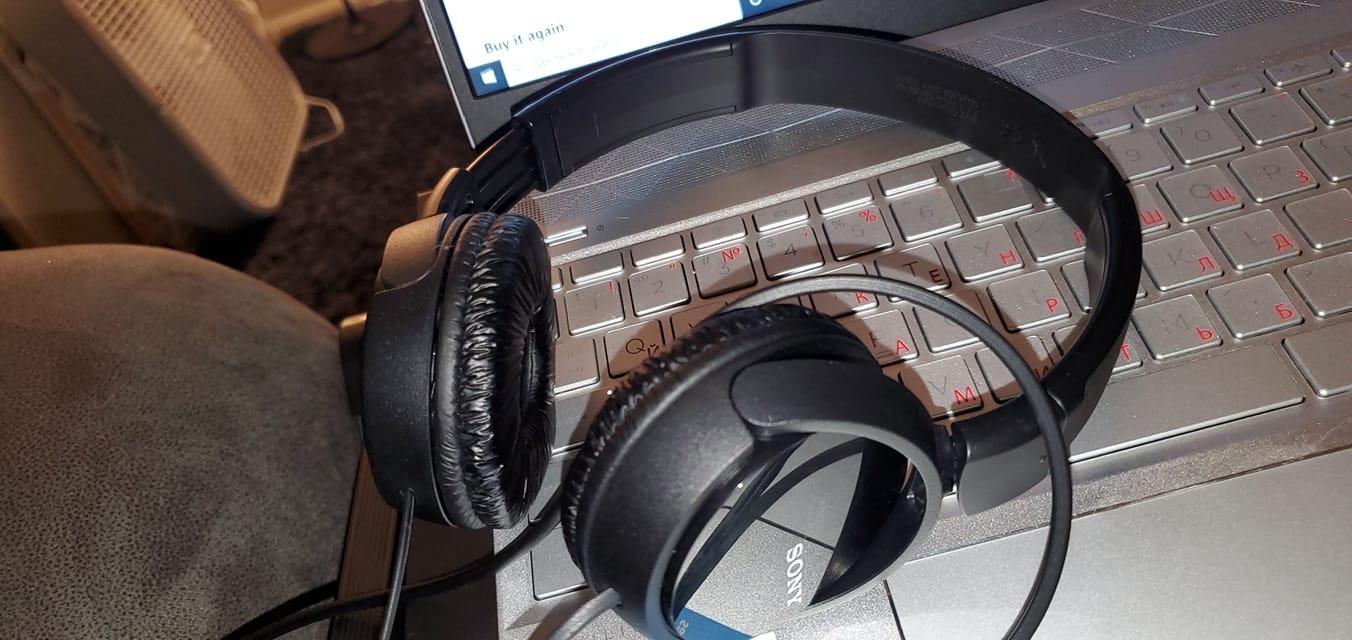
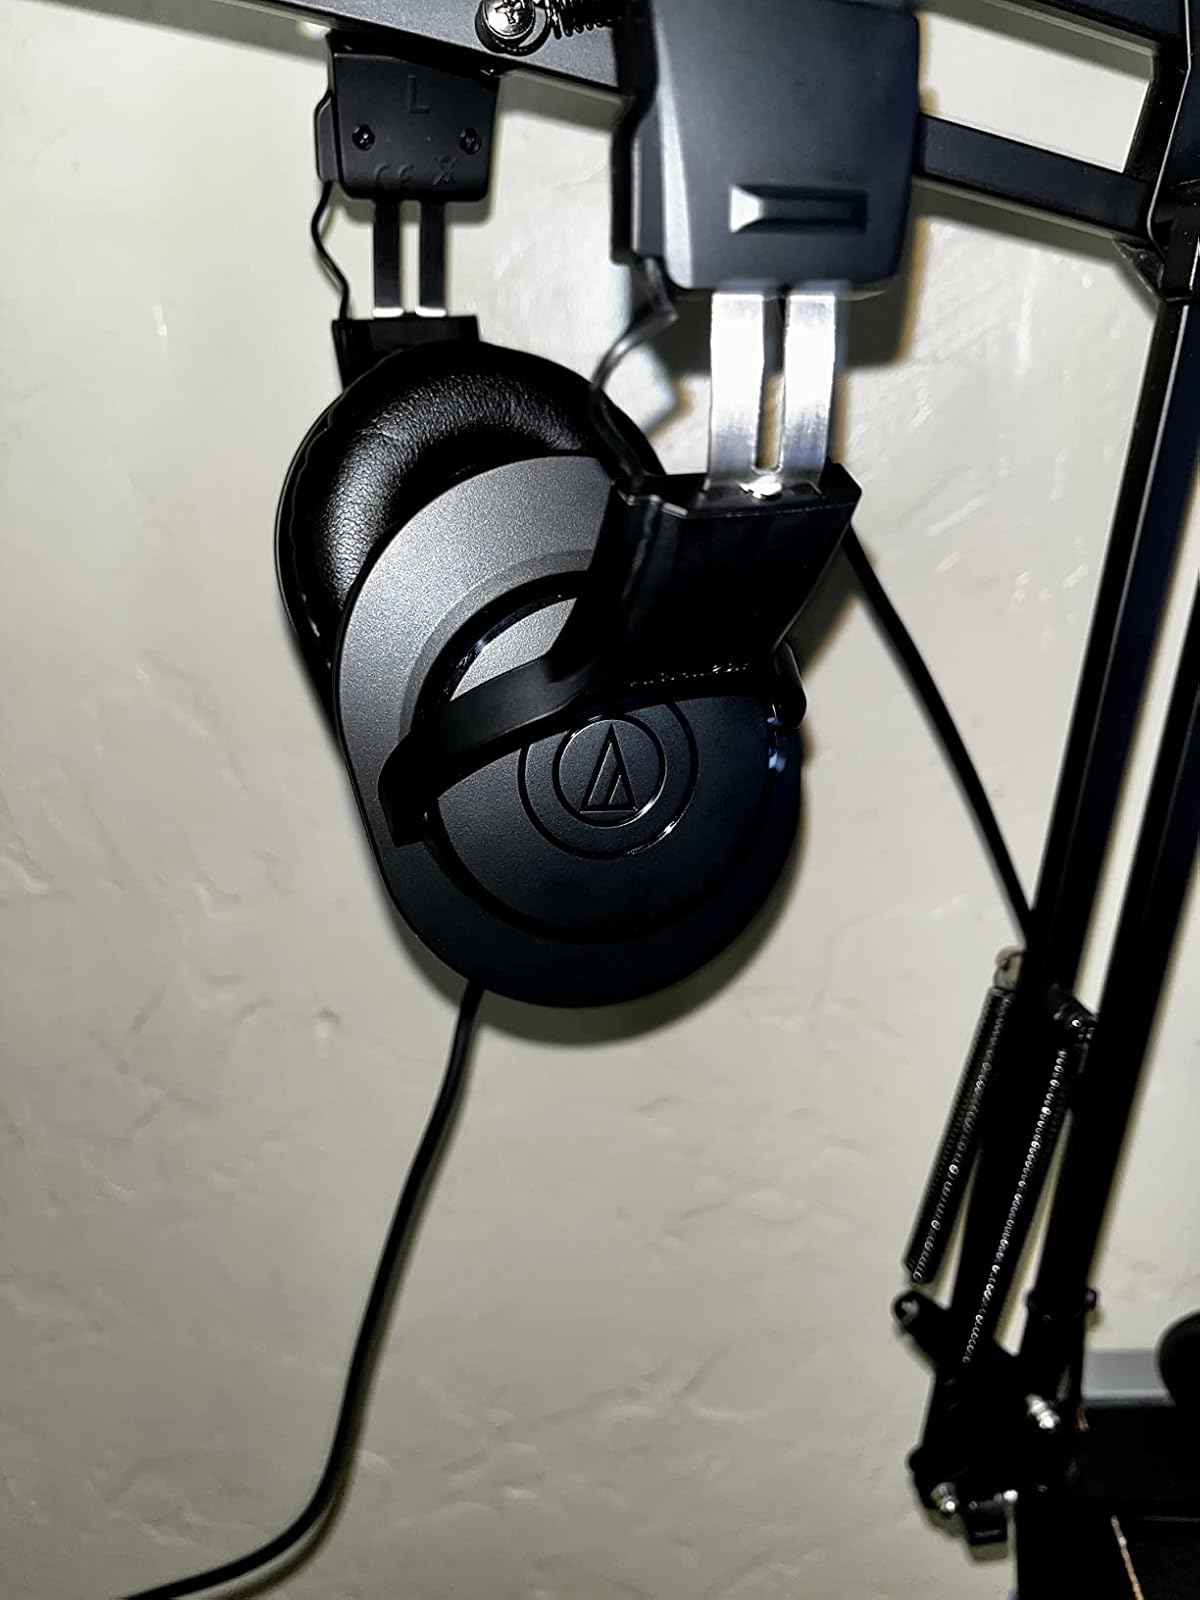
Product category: headphones
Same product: no